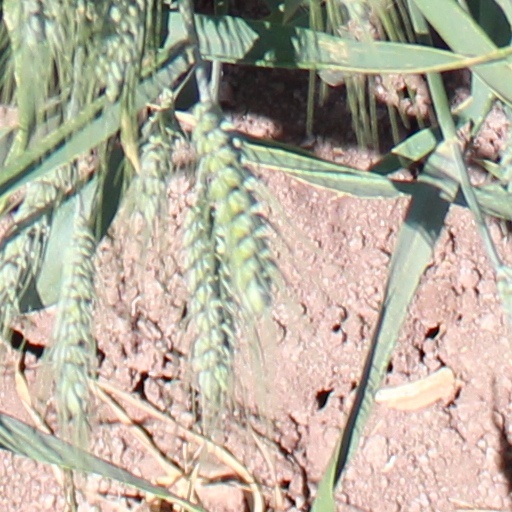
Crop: wheat